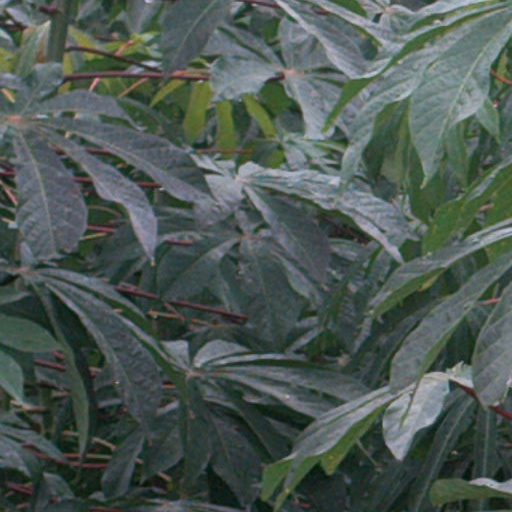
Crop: cassava